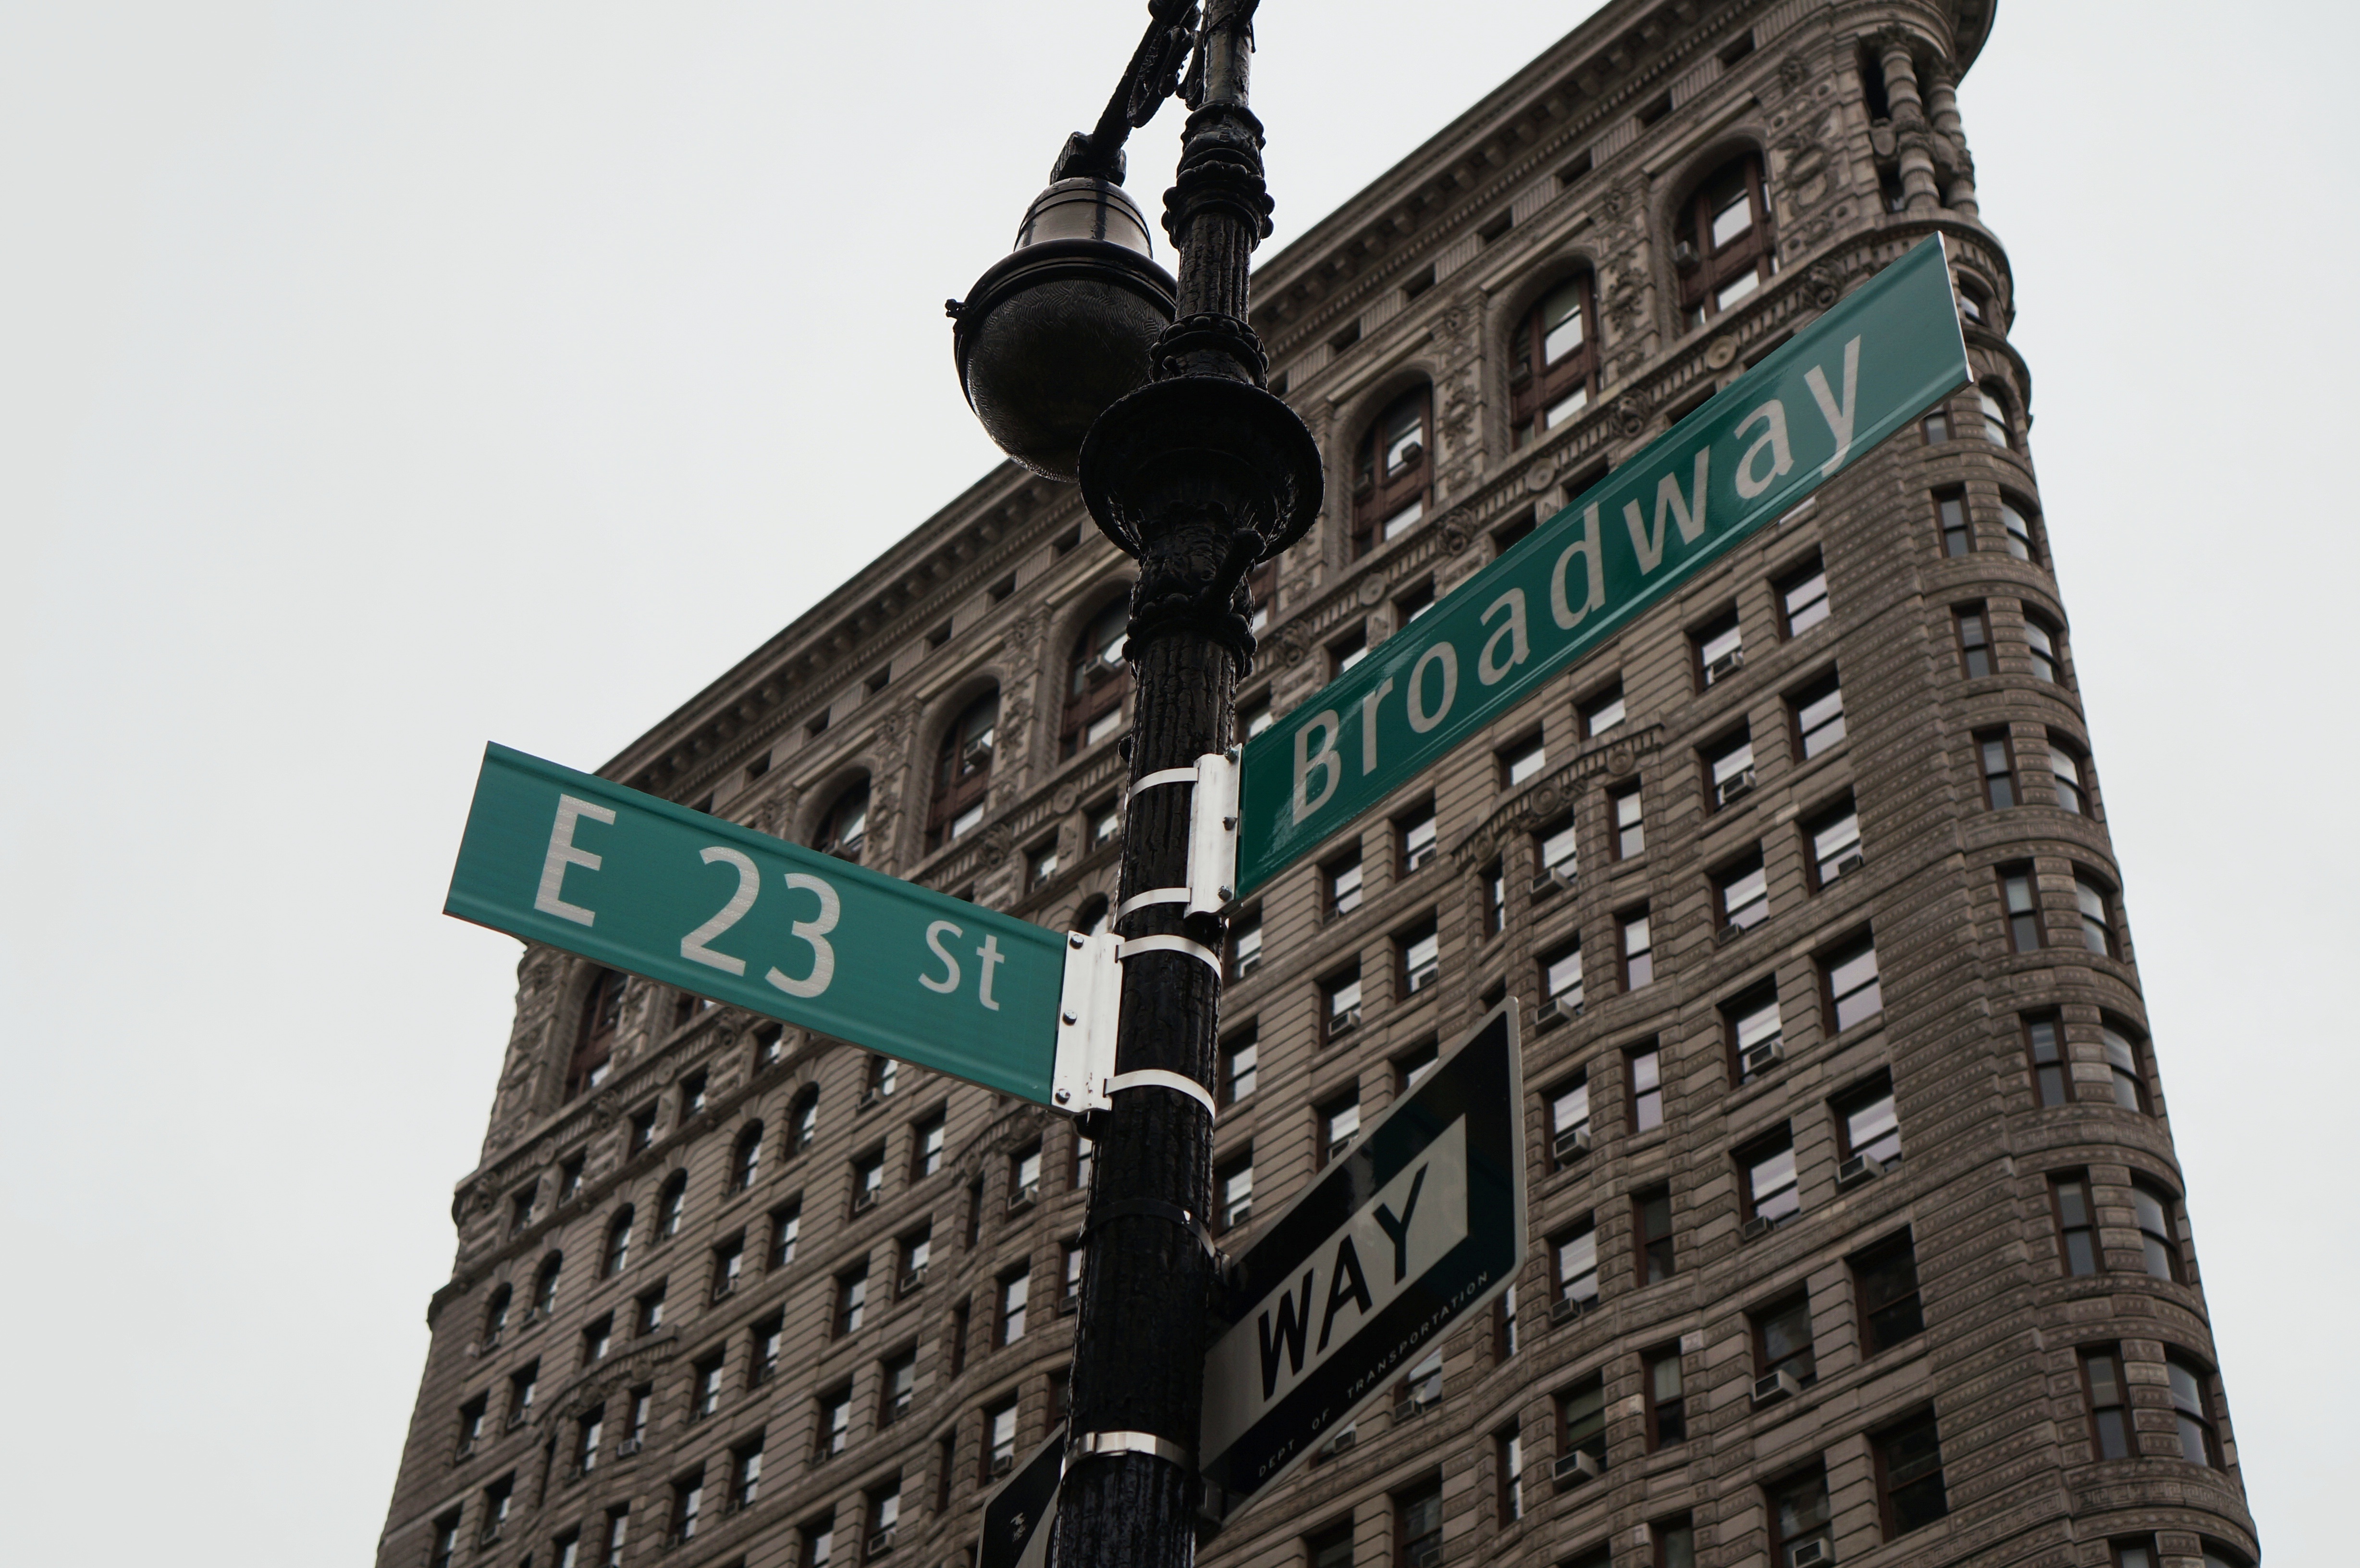
architecture, skyscraper, new york, times square, advertising, manhattan, new york city, downtown, tower, nyc, usa, landmark, blue, street sign, tower block, ny, broadway, characters, big apple, time square, urban area